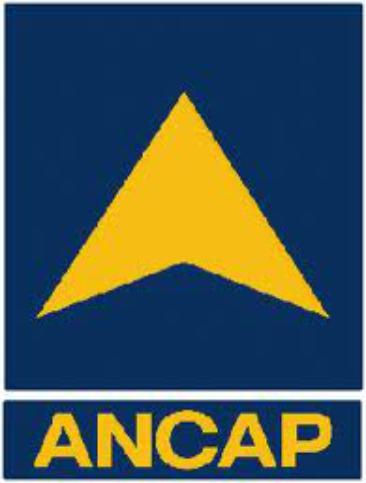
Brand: ANCAP-2
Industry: Transportation